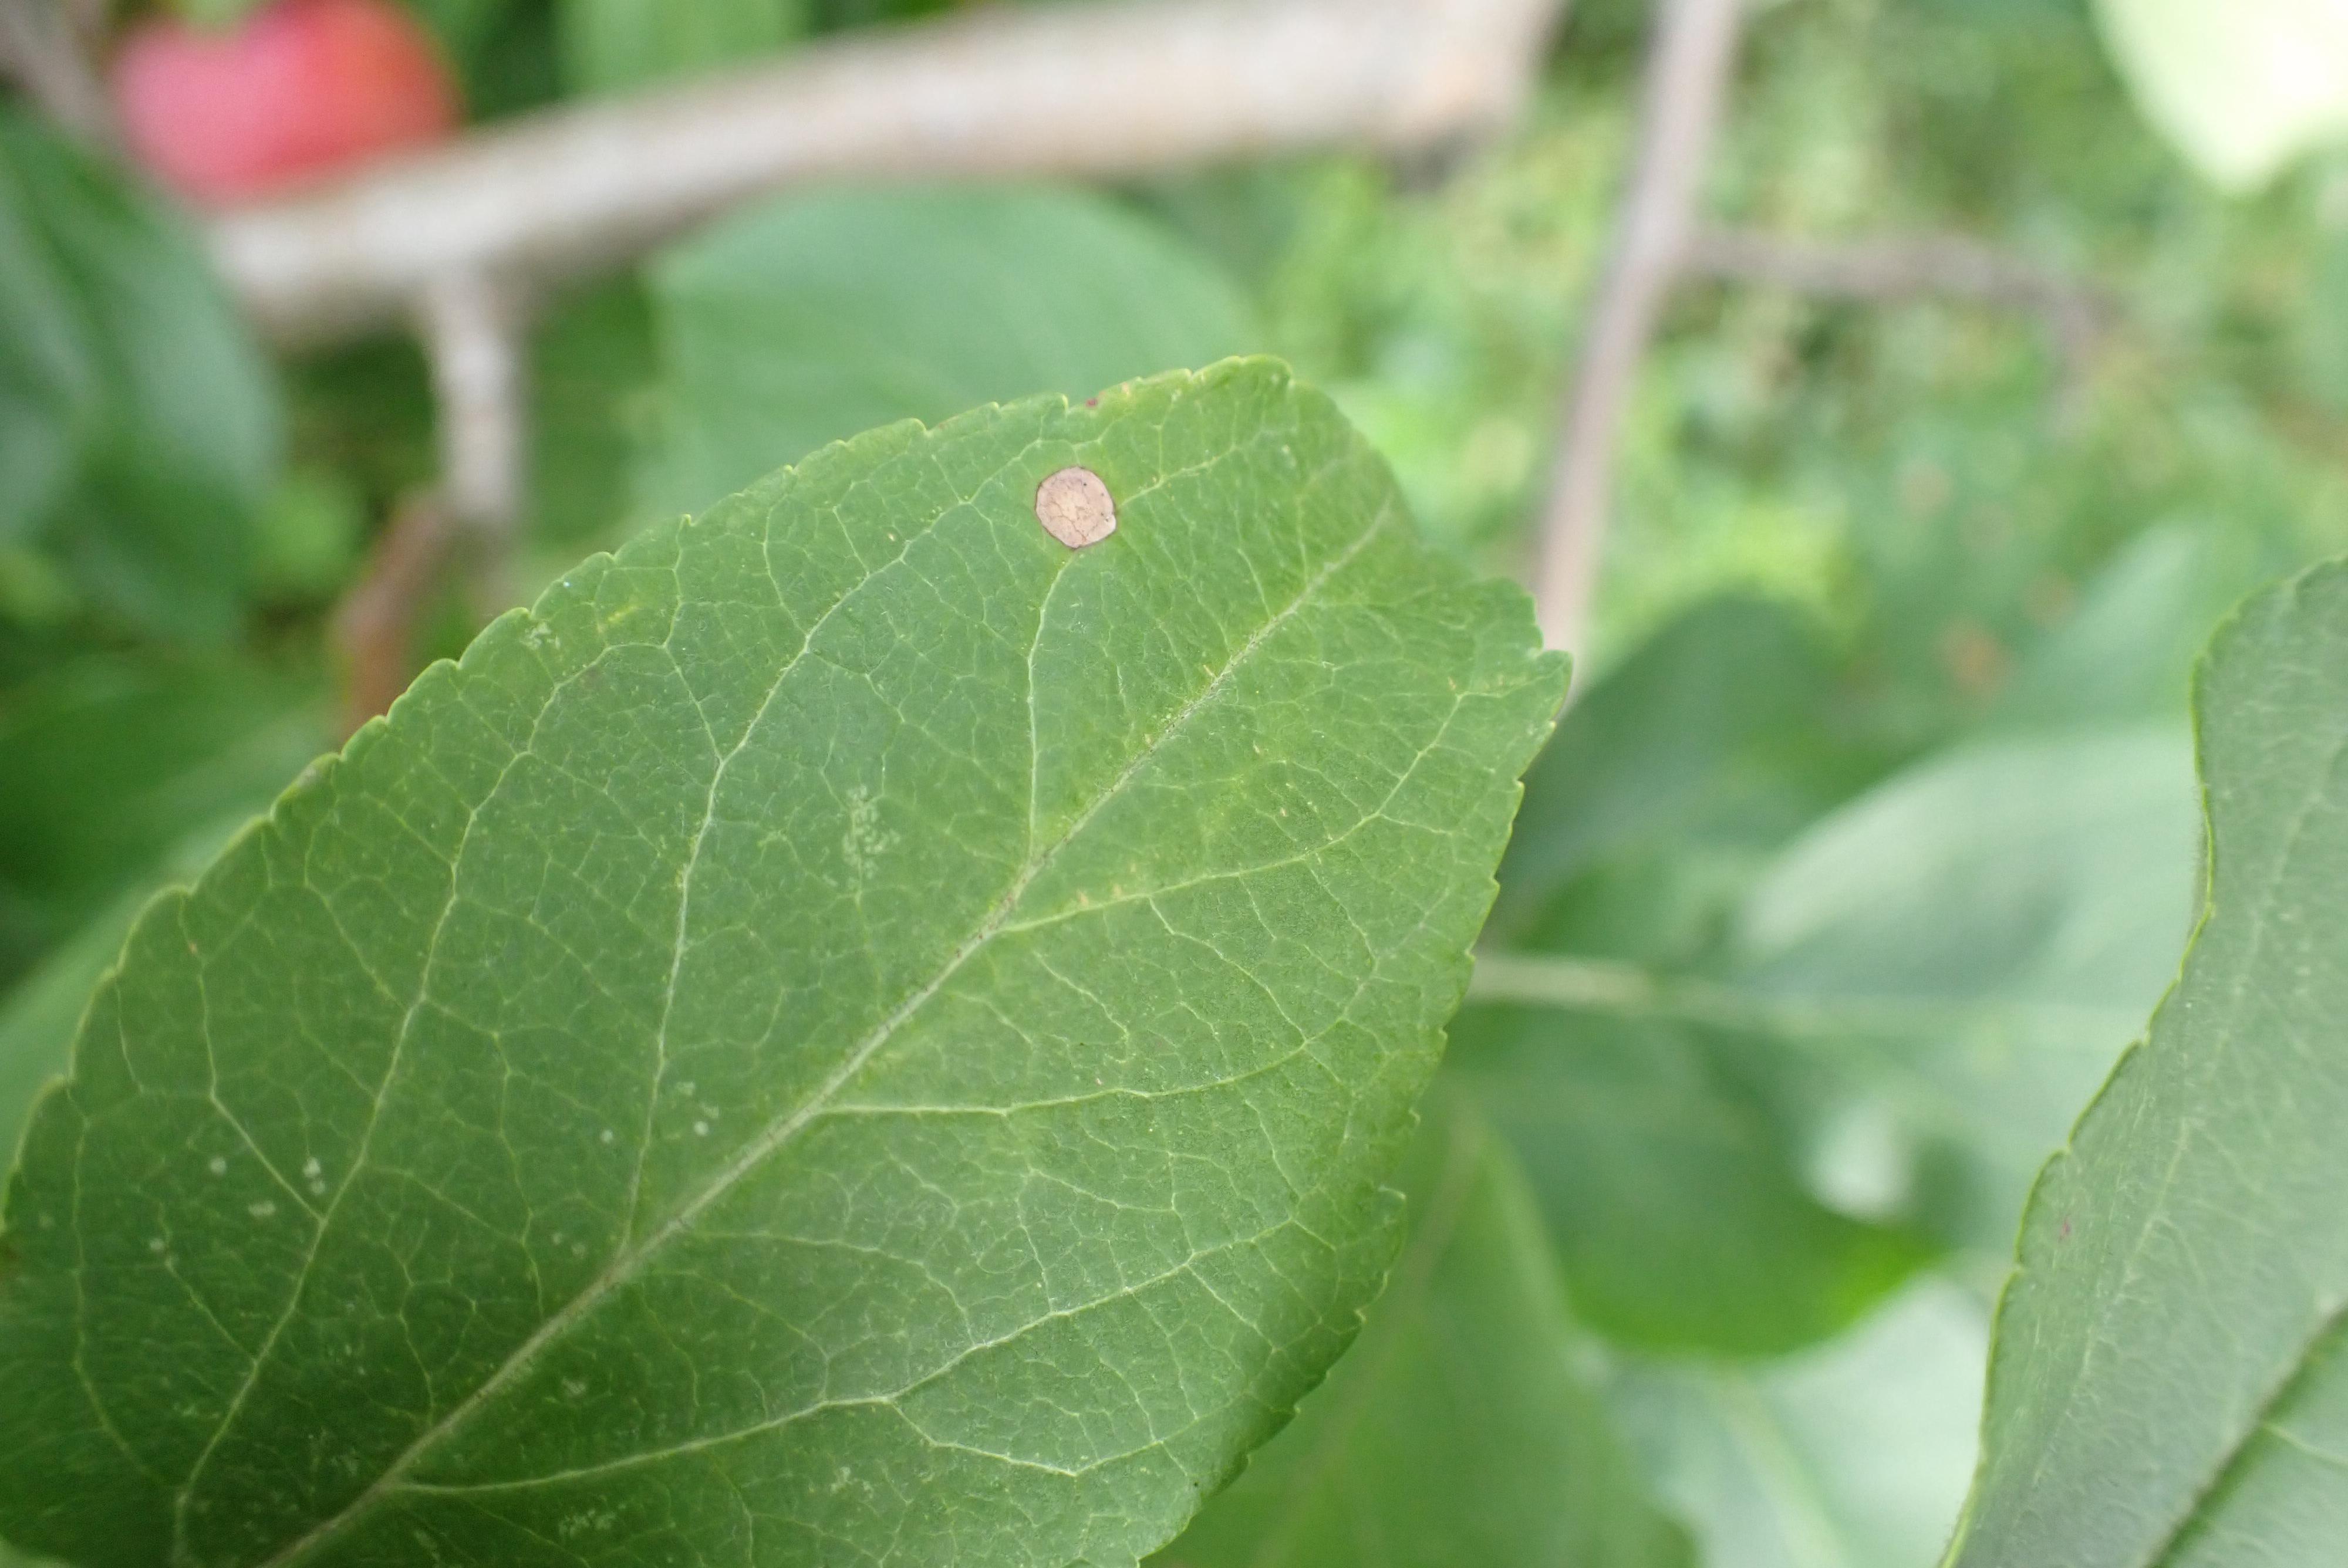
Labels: frog_eye_leaf_spot